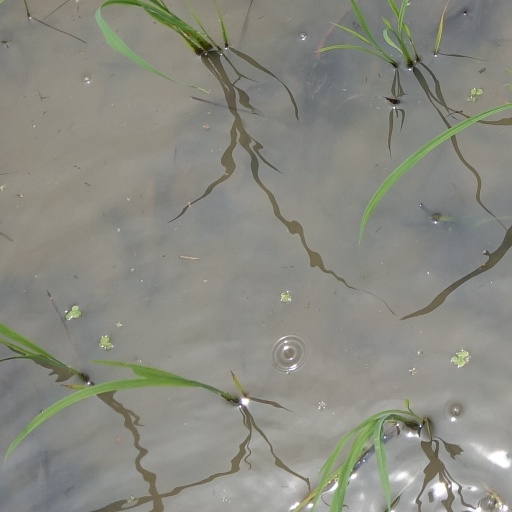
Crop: rice